Air Education and Training Command Studies and Analysis Squadron

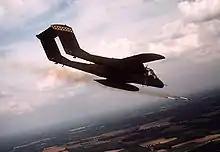
Squadron OV-10 firing rockets during an exercise near Shaw AFB

The squadron was again activated at MacDill Air Force Base, Florida, at the end of August 1973. At MacDill, it was equipped with the Cessna OT-37 Tweet and was assigned to the 68th Tactical Air Support Group, which was located at Shaw Air Force Base, South Carolina. Little less than a year later, on 1 July 1974, it moved to Shaw, where it joined its parent 507th Tactical Air Control Group, which assumed the mission of the 68th Group when the 68th was inactivated in June 1974. At Shaw, the squadron converted from the OT-37 to the OV-10 Bronco in 1988. It re-equipped with the Fairchild Republic OA-10 Thunderbolt II in 1991, shortly before being inactivated and transferring its mission, equipment and personnel to the 21st Tactical Fighter Squadron in November 1991.